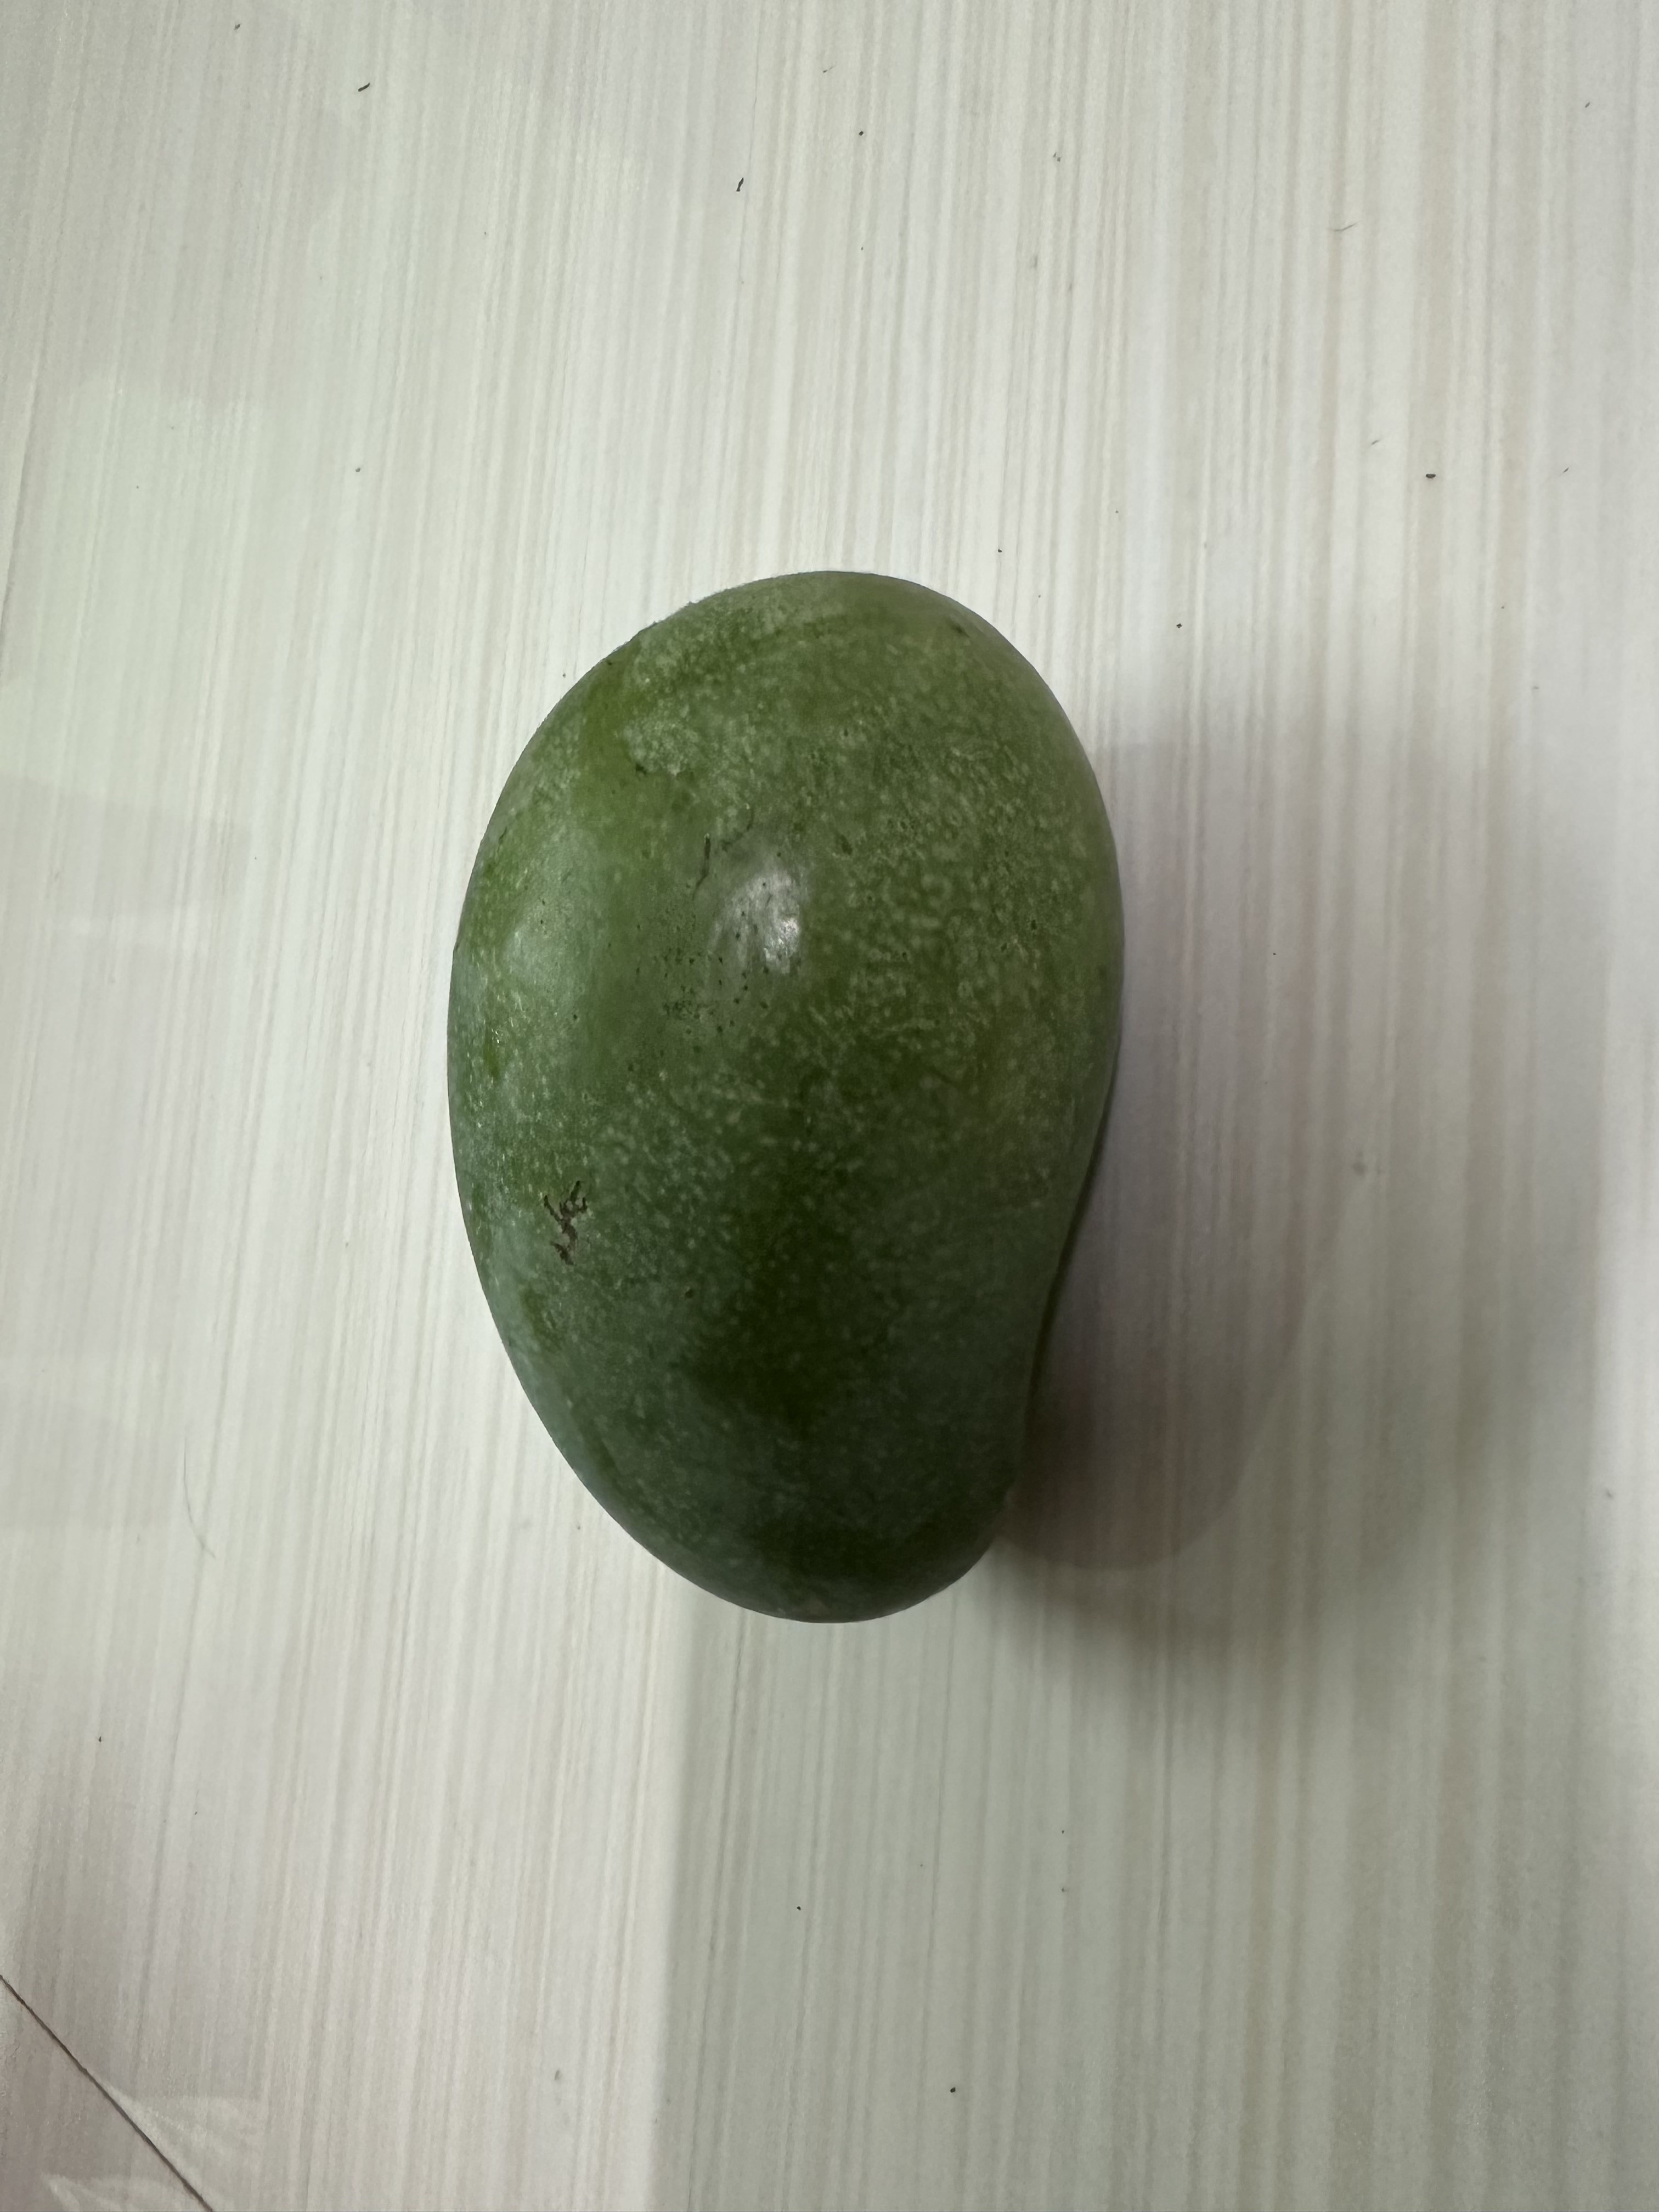
Mango variety: Amrapali